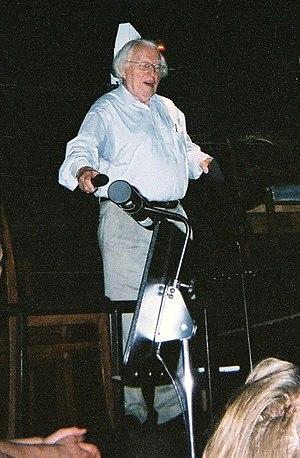
Conférence de Wolfgang Wagner dans la fosse du Festspielhaus lors du festival 2004
Le Festival de Bayreuth est un festival d'opéra fondé en 1876 par Richard Wagner et consacré à l'exécution de ses dix principaux opéras. Il se tient chaque été au palais des festivals de Bayreuth, en Bavière, un théâtre conçu par Wagner pour pouvoir réaliser sa conception particulière de l'ouvrage lyrique comme « œuvre d'art totale ».
Wolfgang Wagner, né le 30 août 1919 à Bayreuth et mort le 21 mars 2010 dans la même ville, est un metteur en scène allemand, directeur du Festival de Bayreuth de 1966 à 2008.